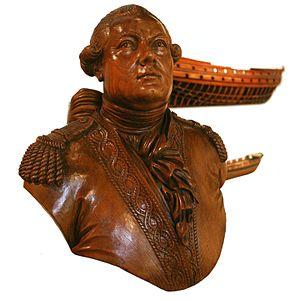
Antoine Groignard né à Solliès-Pont le 4 février 1727 et mort à Paris le 26 juillet 1799, est un constructeur de vaisseaux français et un inspecteur général de la marine en 1782.